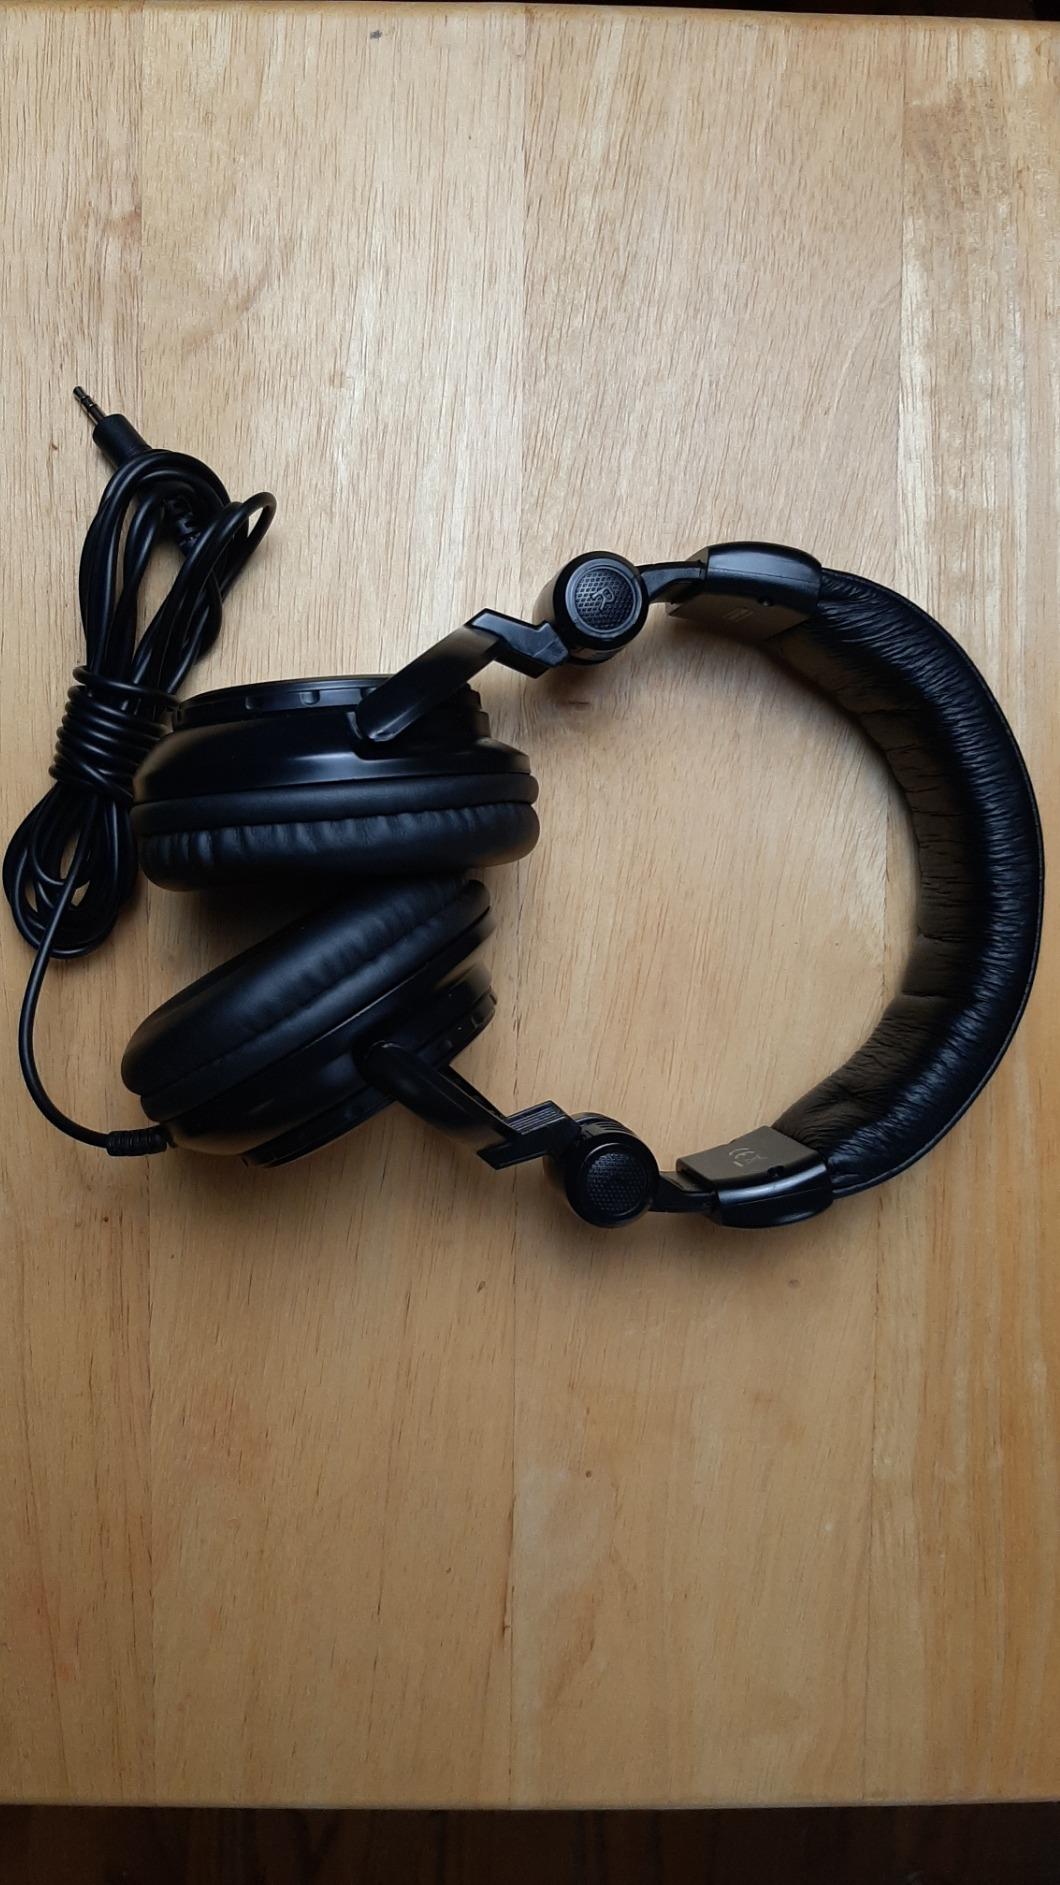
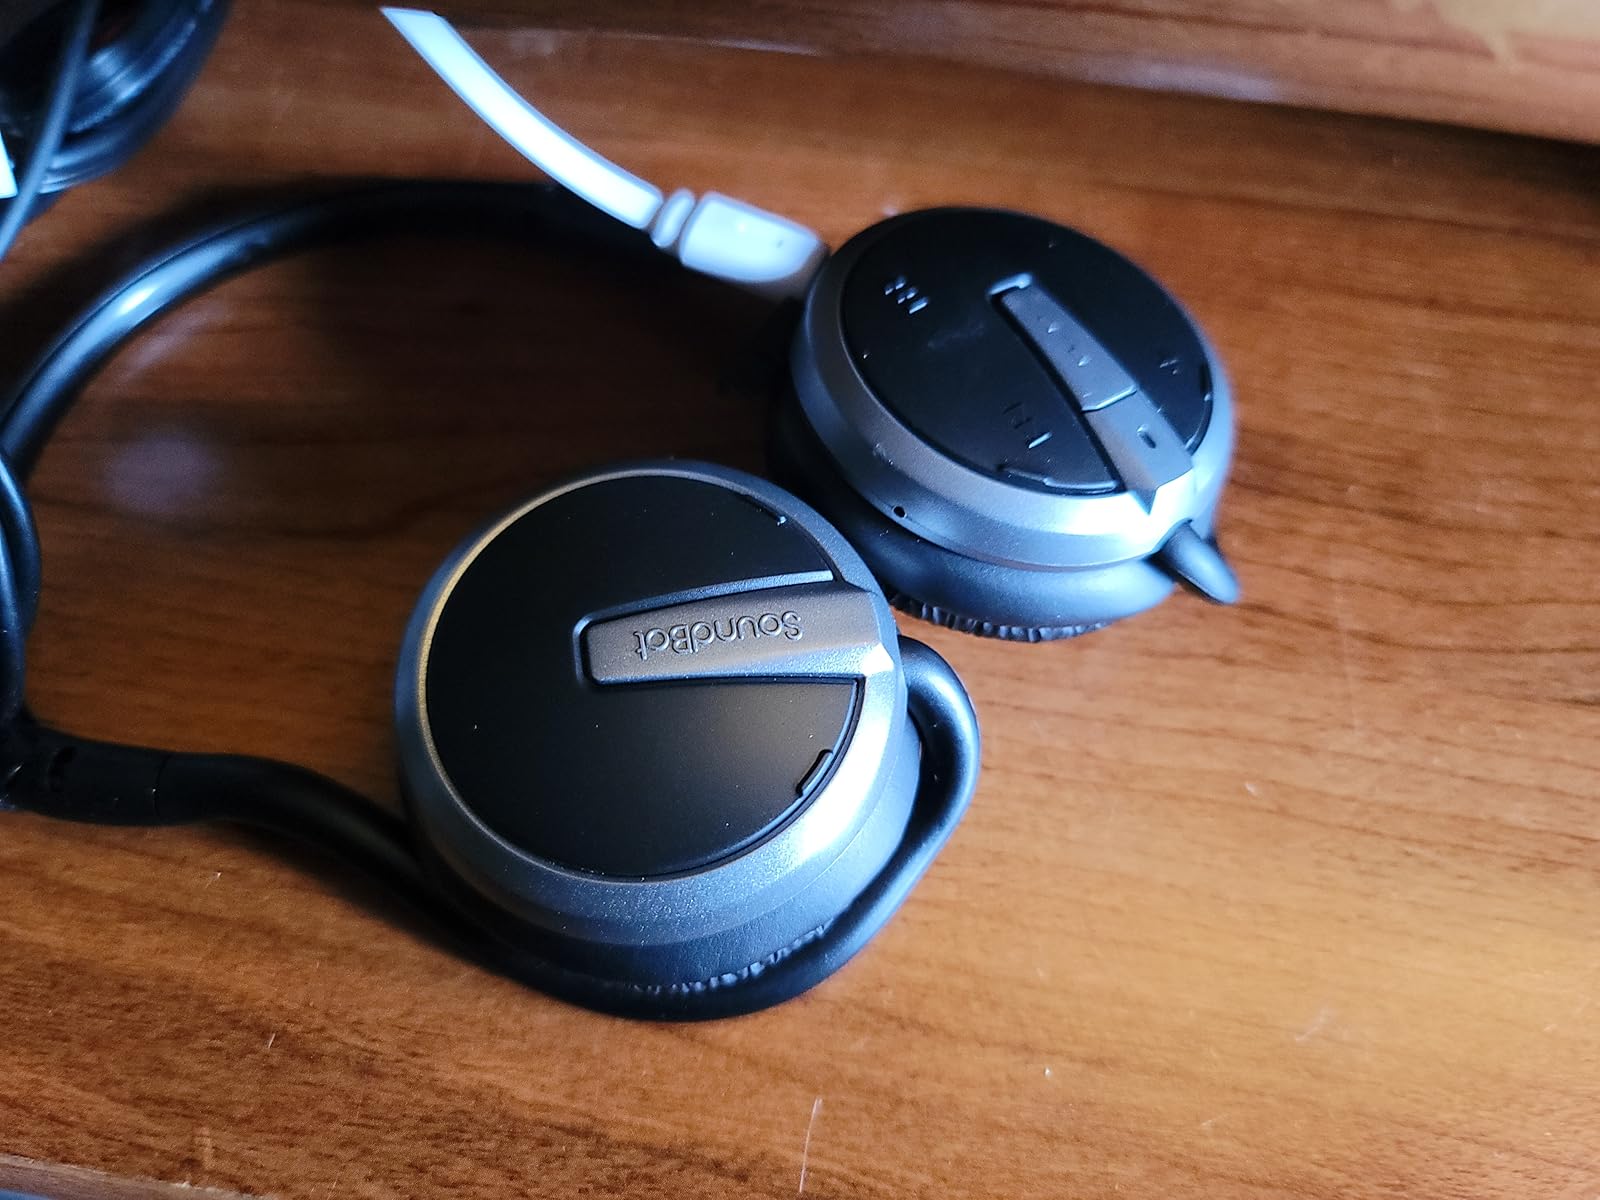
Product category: headphones
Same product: no